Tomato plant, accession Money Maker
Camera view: tilt-top (135 deg); turntable rotation: 120 degrees
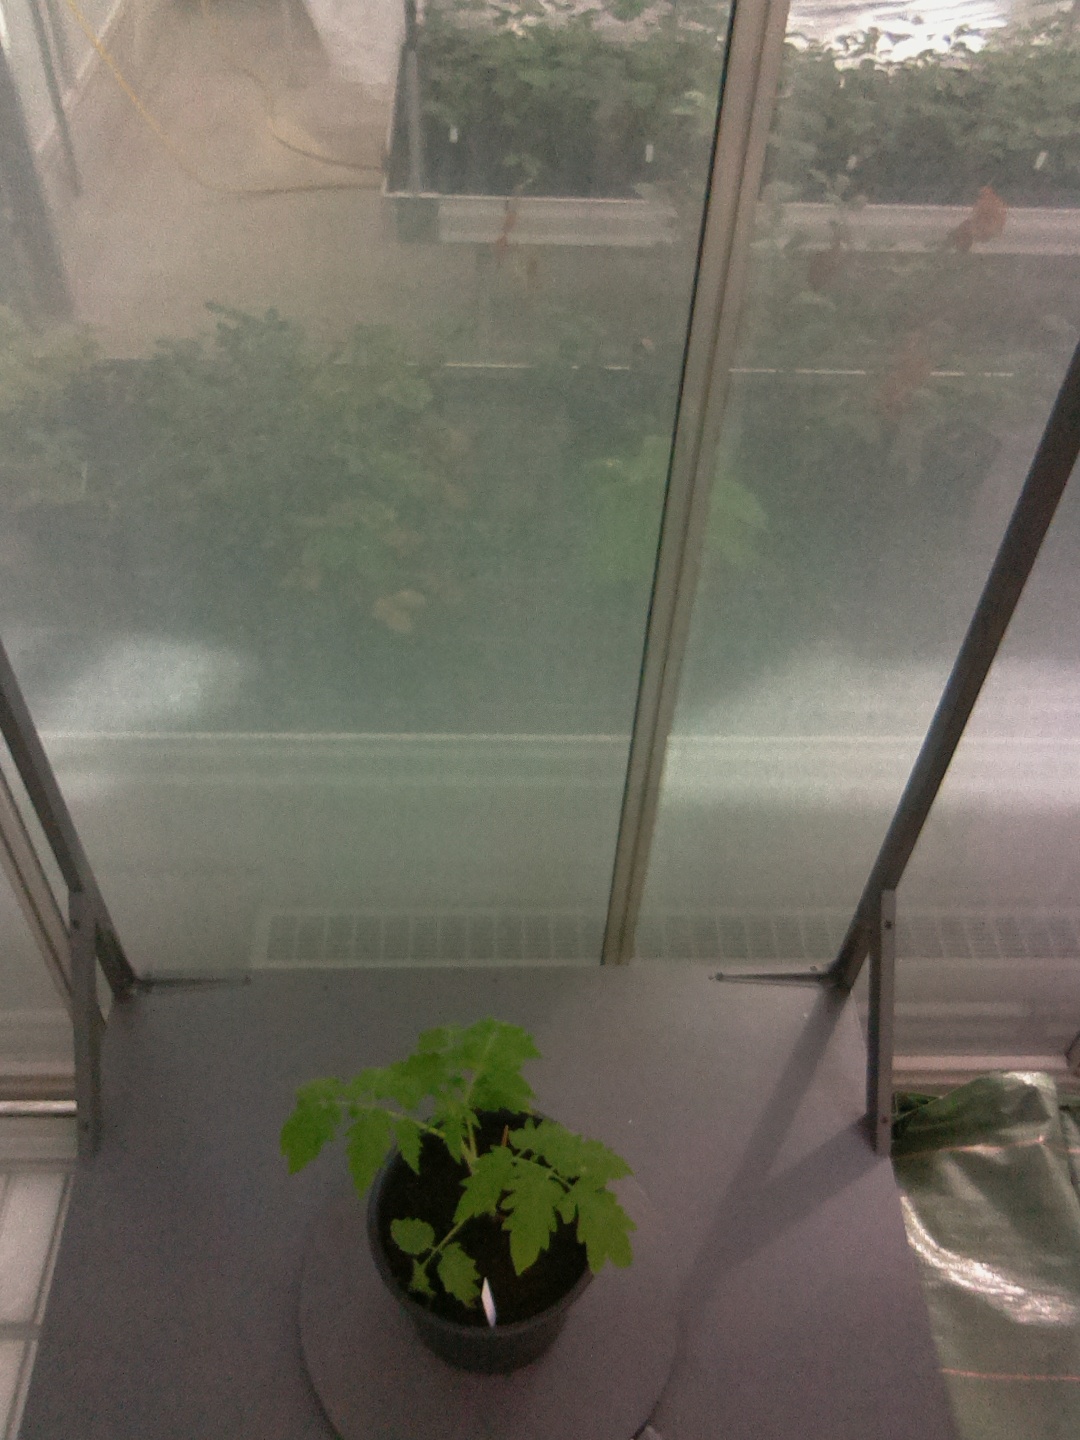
BBCH growth stage 13: 6 of true leaves visible